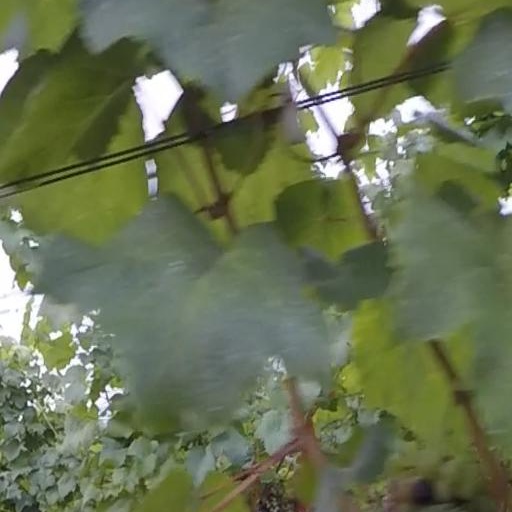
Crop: grape